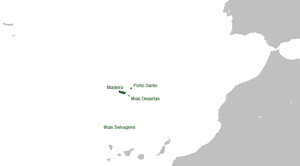
Voici une liste des îles appartenant au Portugal.